University of Toronto

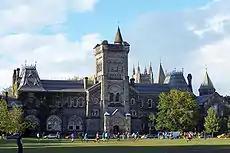
The University College main building, a National Historic Site of Canada.

The St. George campus (UTSG) is the University's primary historic campus, located in Downtown Toronto. It is the oldest and largest of the University's three campuses and home to the collegiate system as well as many academic faculties, the largest of which is Arts & Science. The grounds lie about north of the Financial District in Downtown Toronto, immediately north of Chinatown and the Discovery District, and immediately south of the neighbourhoods of Yorkville and The Annex. The site encompasses bounded mostly by Bay Street to the east, Bloor Street to the north, Spadina Avenue to the west and College Street to the south. An enclave surrounded by university grounds, Queen's Park, contains the Ontario Legislative Building and several historic monuments. With its green spaces and many interlocking courtyards, the university forms a distinct region of urban parkland in the city's downtown core. The namesake University Avenue is a ceremonial boulevard and arterial thoroughfare that runs through downtown between Queen's Park and Front Street. Several Toronto subway stations are nearby, including , , , , and . The name St. George is taken from St. George Street, a road which divides the campus from north to south.